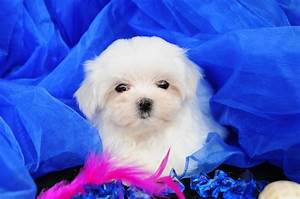
Label: dog